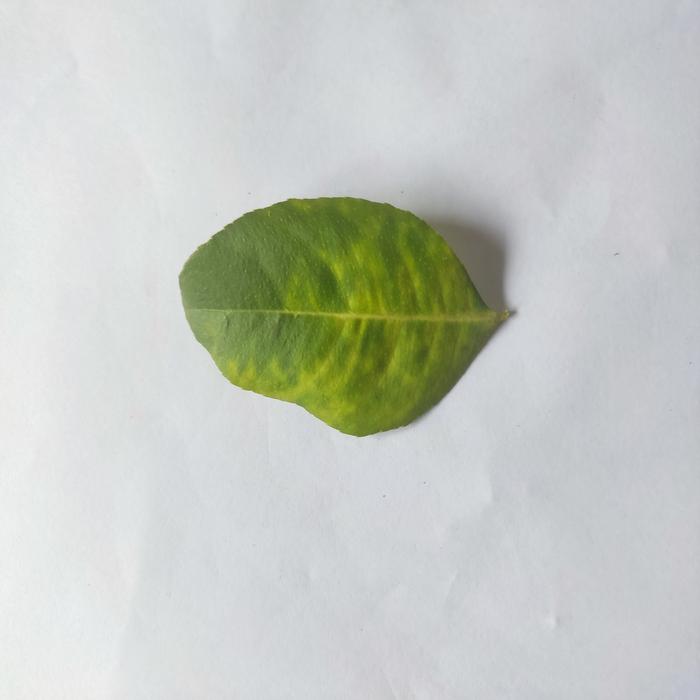
Crop: Lemon
Leaf condition: Citrus